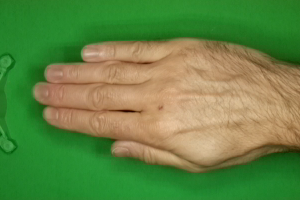
Label: paper